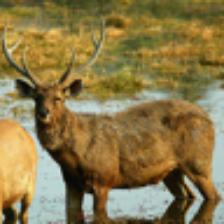
Label: NonHuman